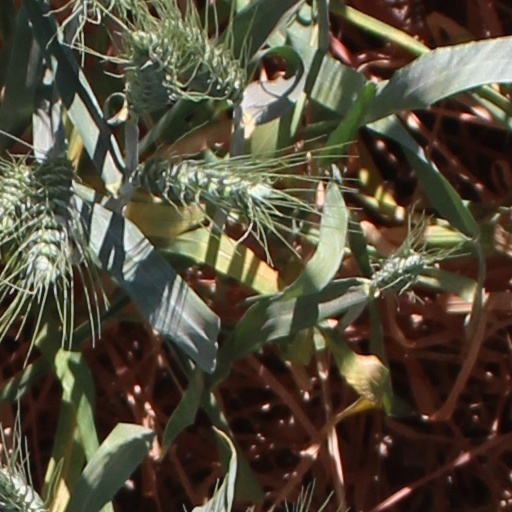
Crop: wheat